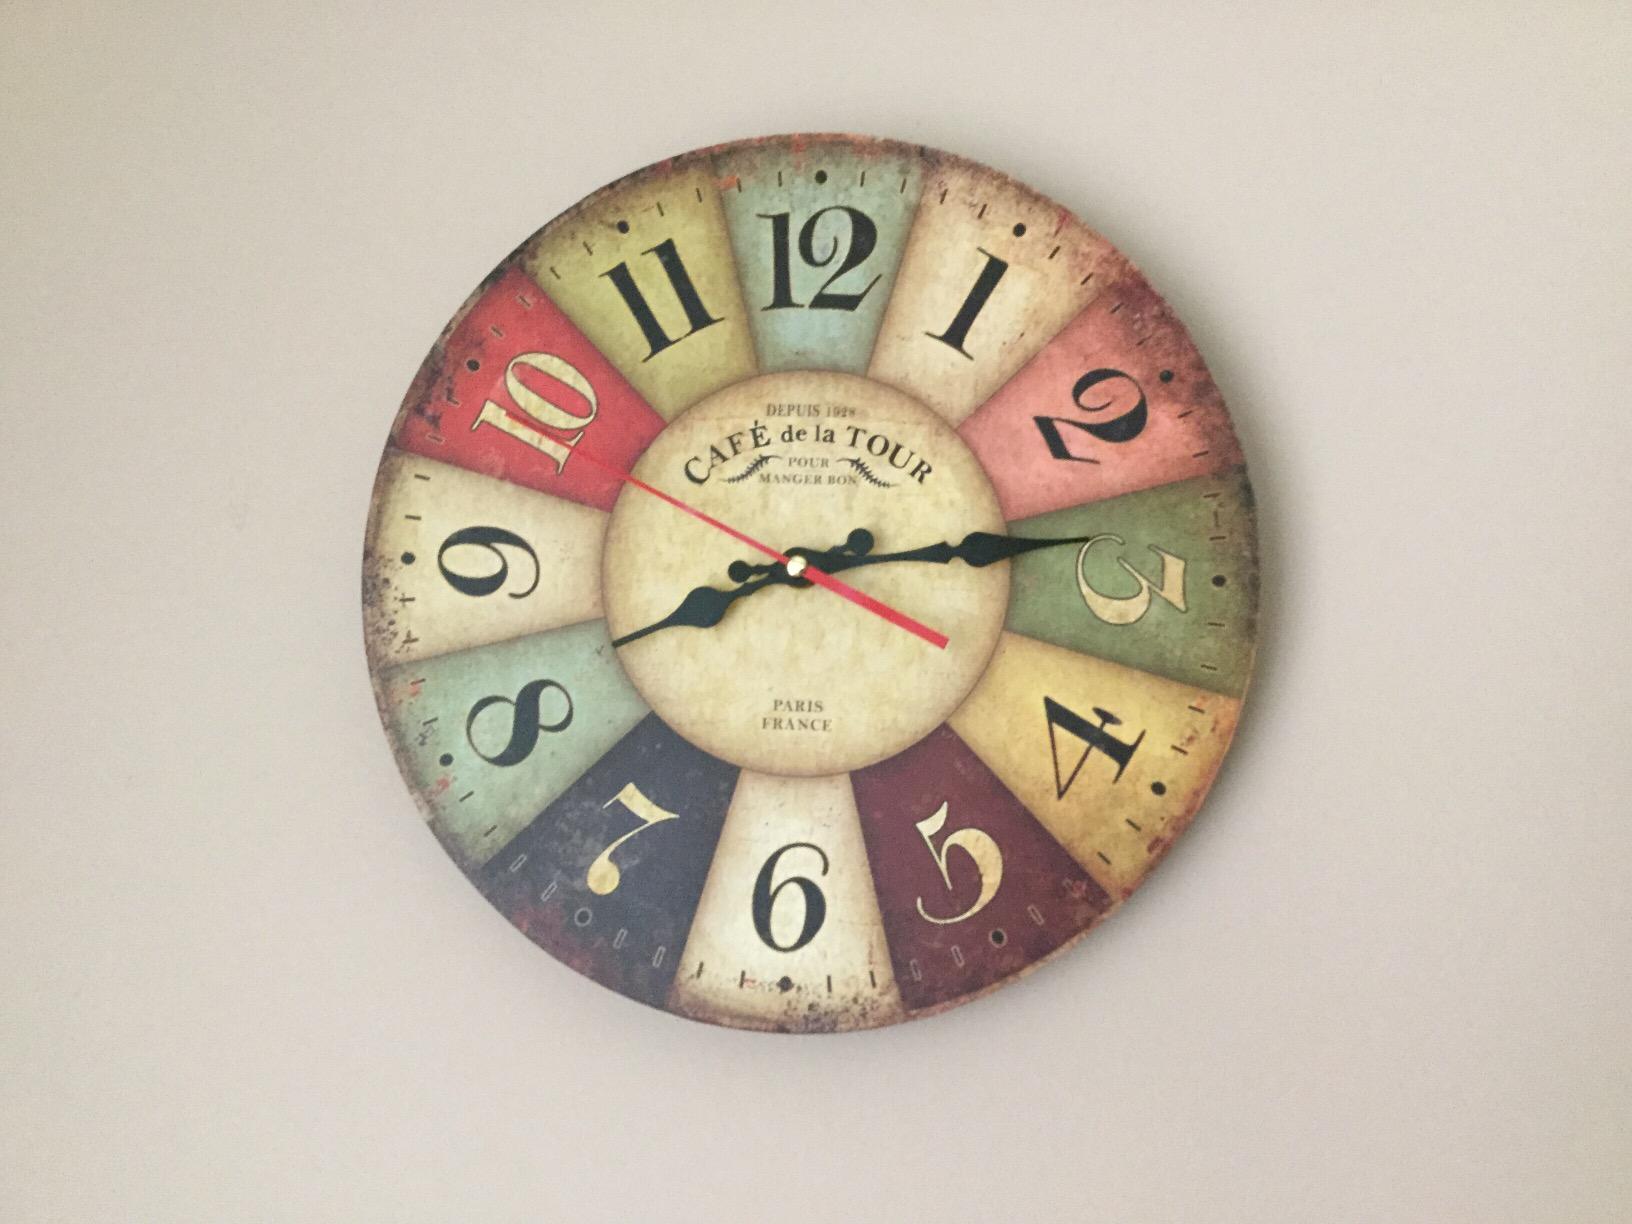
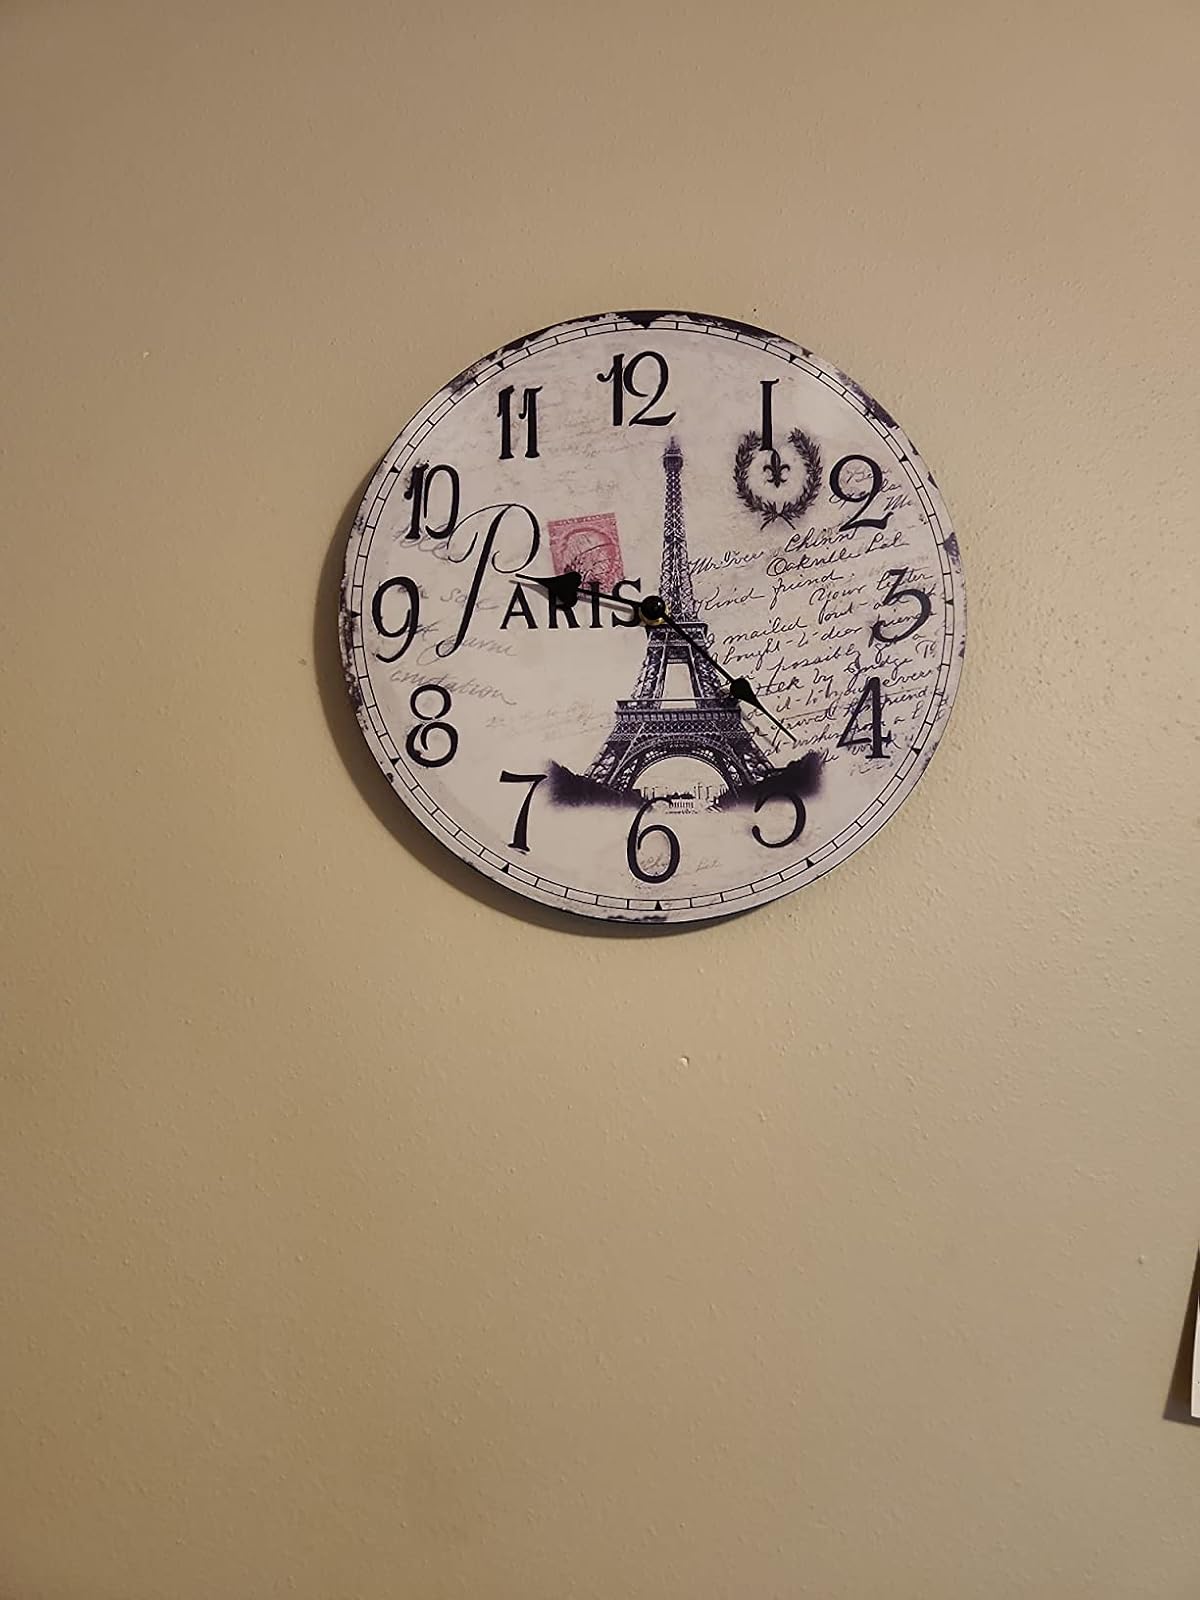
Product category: clock
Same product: no